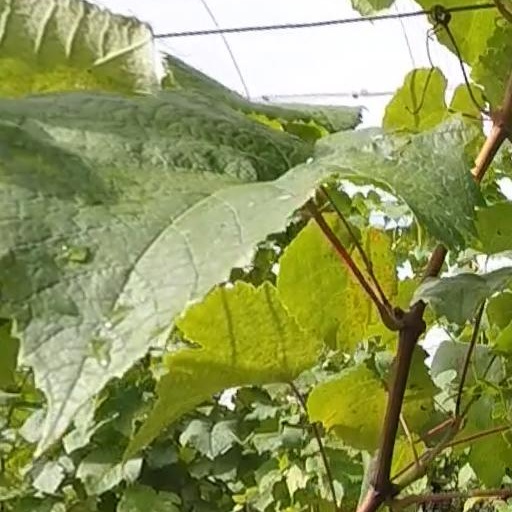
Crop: grape